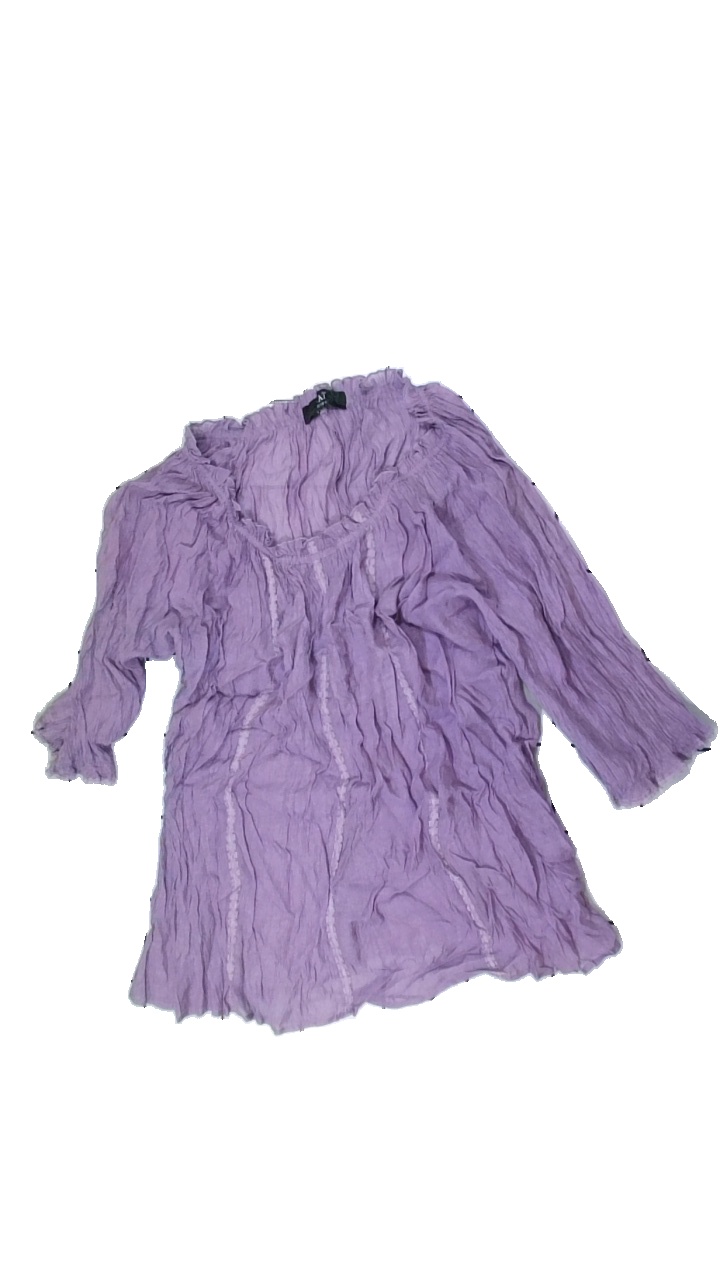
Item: Tunic (Ladies)
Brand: Zay
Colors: Purple
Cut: C-collar
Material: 80% viscose, 20% nylon
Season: Summer
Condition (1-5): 2
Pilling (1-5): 2
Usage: Export
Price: <50